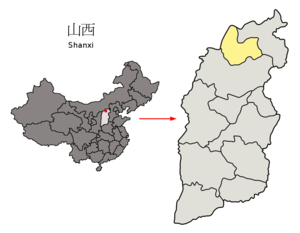
Shuozhou est une ville du nord de la province du Shanxi en Chine.